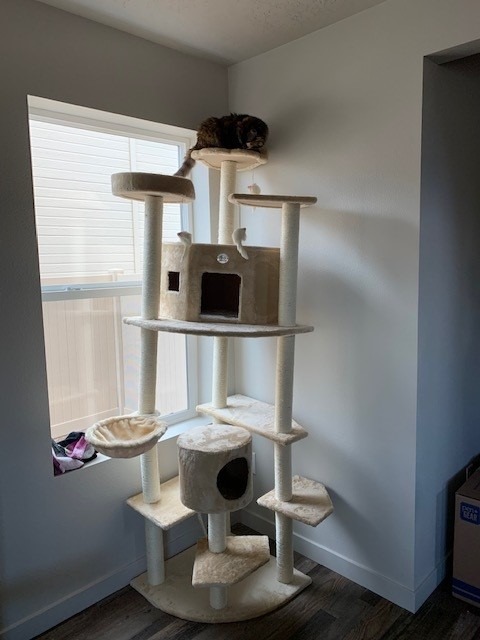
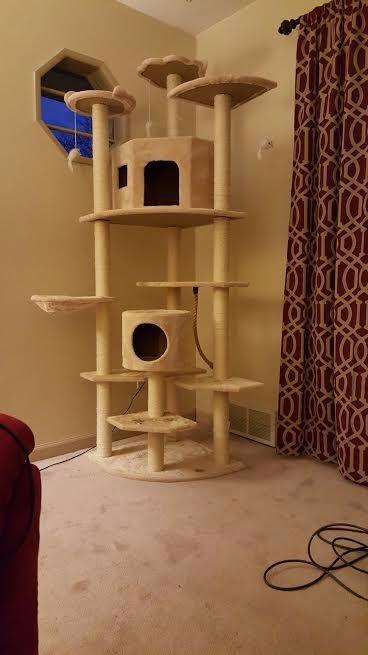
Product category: items_cat tree
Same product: yes